Tank locomotive

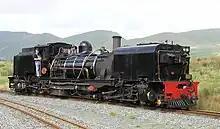
South African Railways NGG16 class Garratt, preserved in Wales.

Large side tank engines might also have an additional rear tank (under the coal bunker), or a well tank (between the frames). This may have been to increase the water capacity, to equalise the weight distribution, or else improve the stability by lowering the centre of gravity.